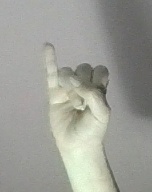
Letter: meem